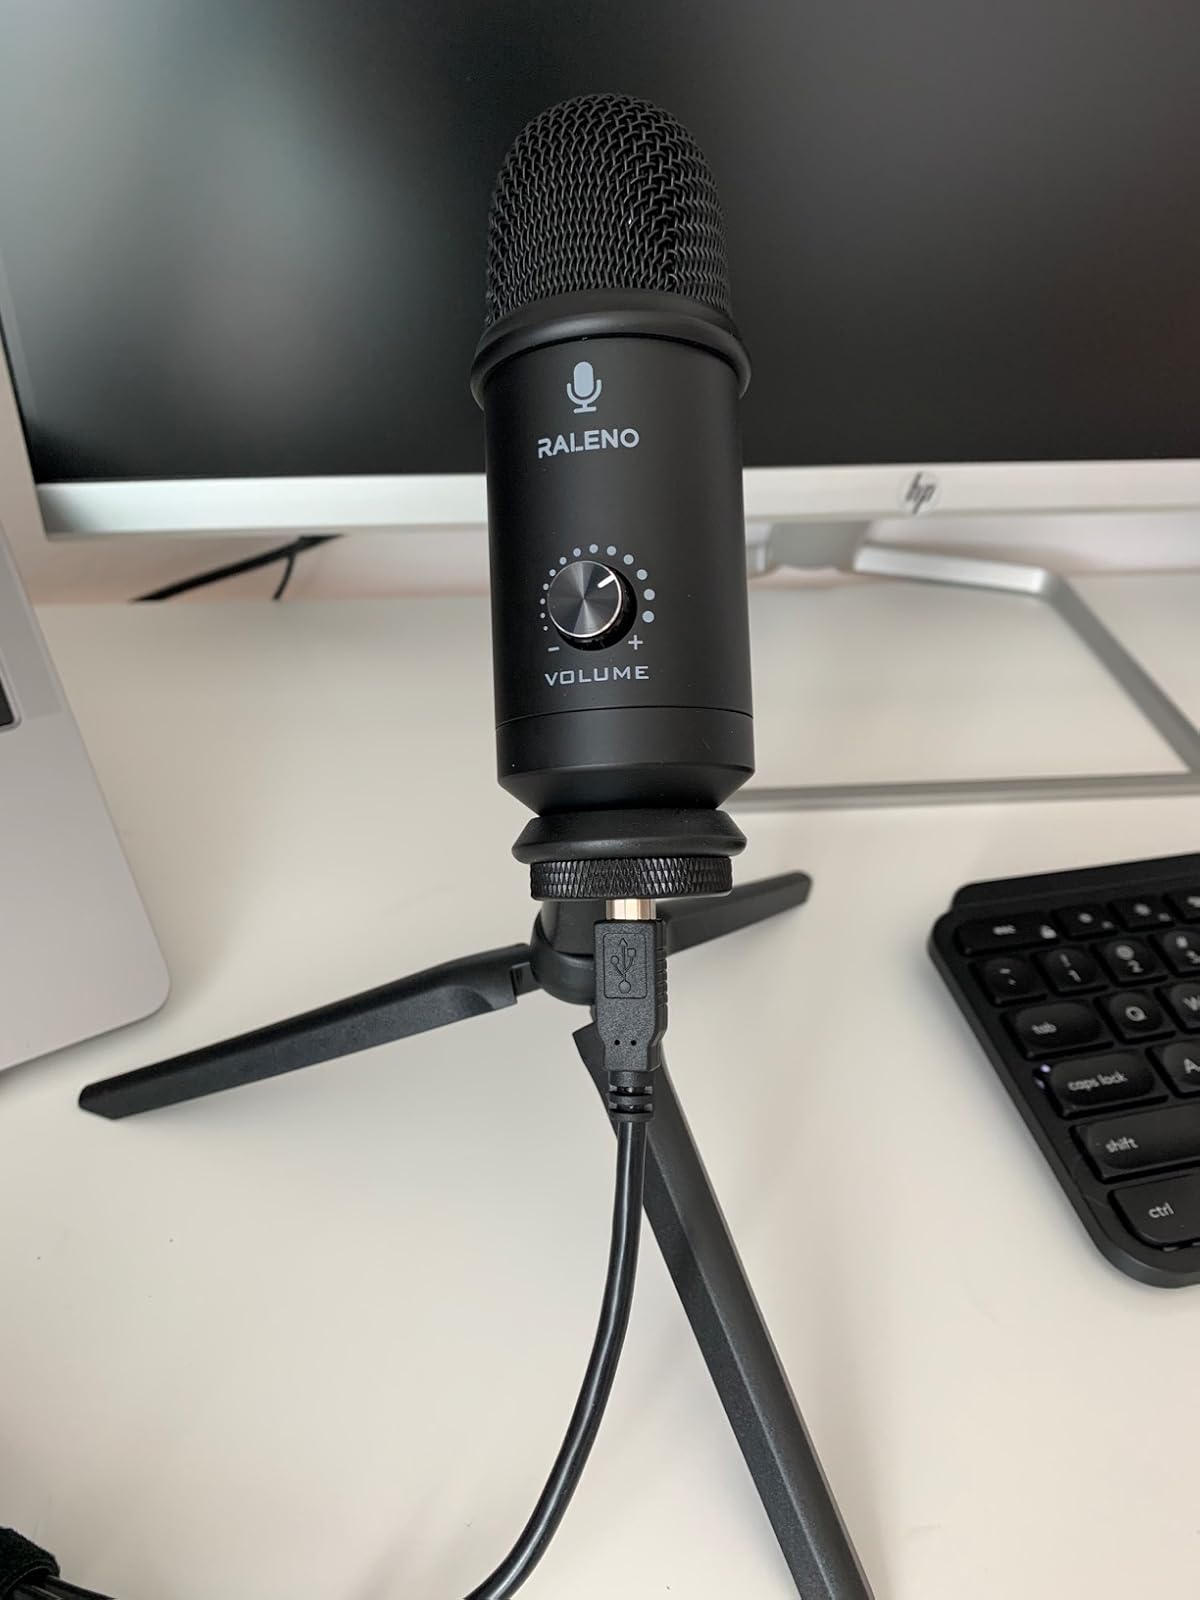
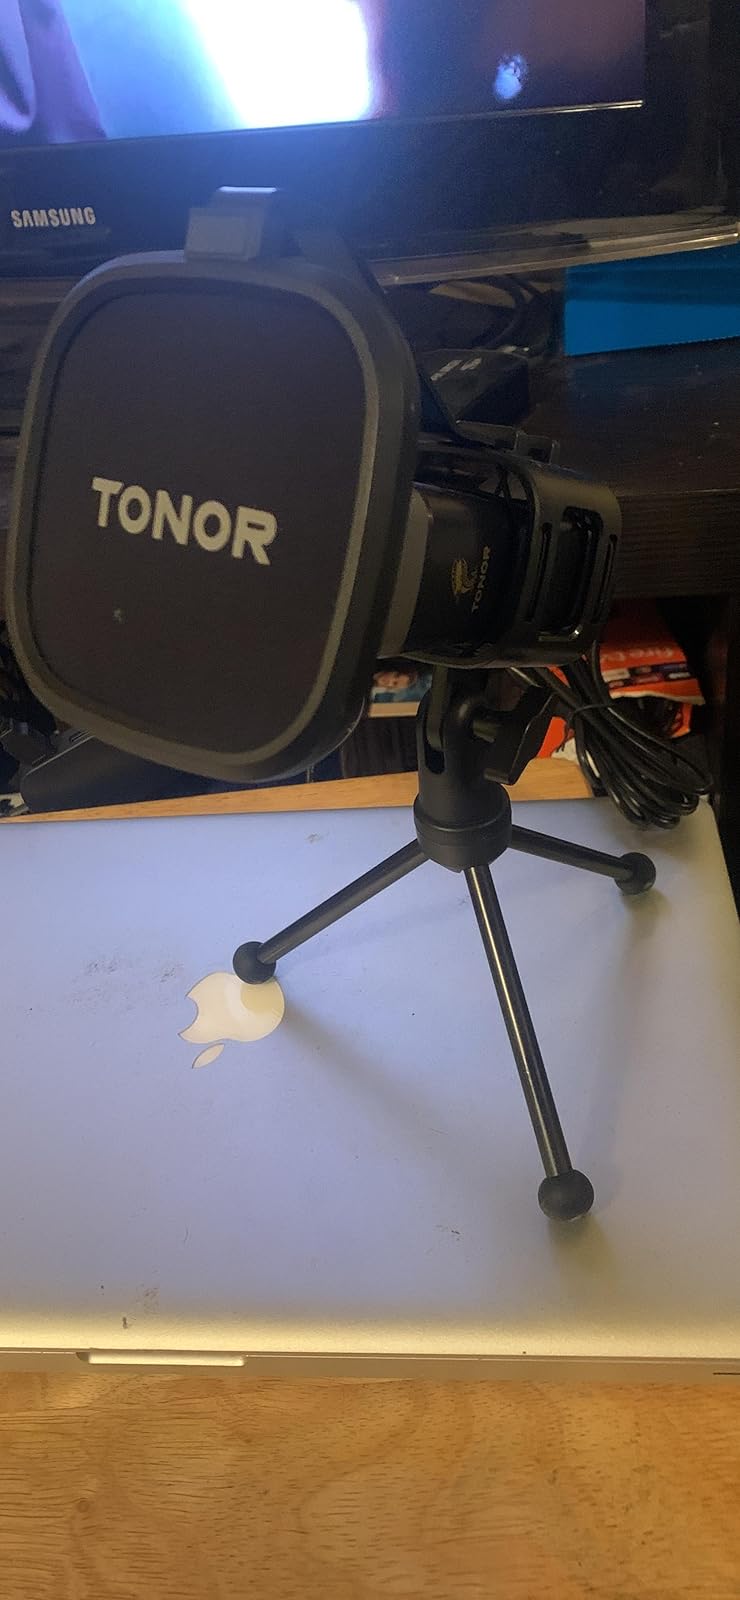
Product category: microphone
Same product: no